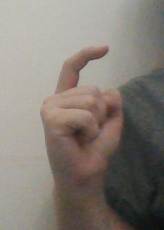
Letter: ra